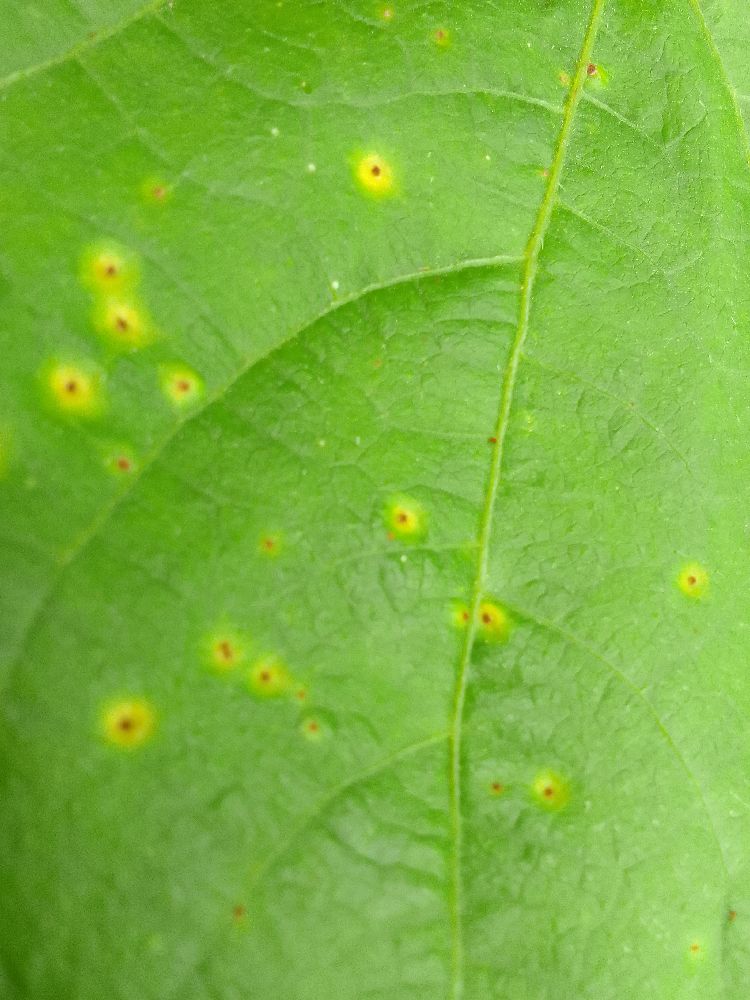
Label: rust